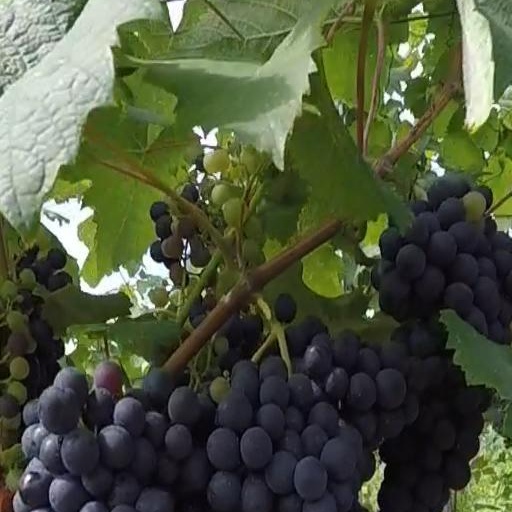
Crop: grape